Jonathan Zipf

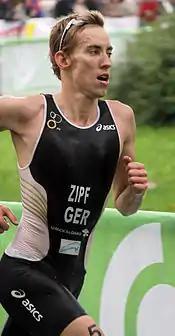
Jonathan Zipf at the Grand Final of the World Championship Series in Budapest, 2010.

Jonathan Zipf (born 20 June 1986 in Herbolzheim-Broggingen) is a German professional triathlete and silver medalist of the 2005 Junior World Championships. In 2010 he was number 31 in the ITU World Championship Series Ranking.